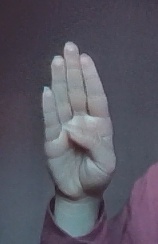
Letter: kaaf